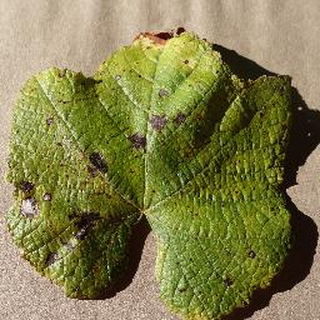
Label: grape_leaf_blight